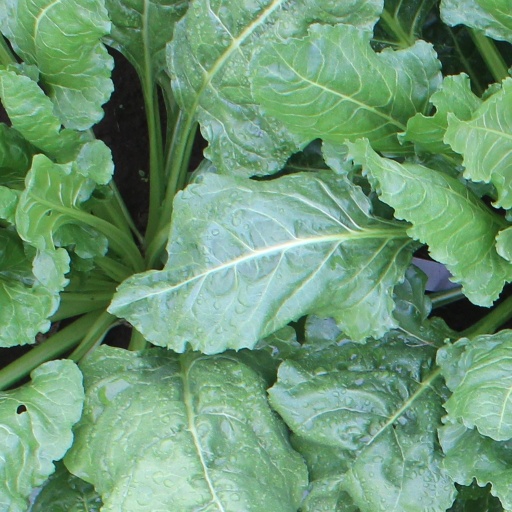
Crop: sugar beet